Thirudargal Jakkirathai

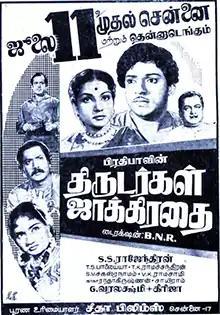
Theatrical release poster

Thirudargal Jakkirathai is a 1958 Indian Tamil-language film directed by B. Narasimha Rao. The film stars S. S. Rajendran and G. Varalakshmi. It was simultaneously produced in Telugu with the title Dongalunnaru Jagratha. The film was released on 11 July 1958.